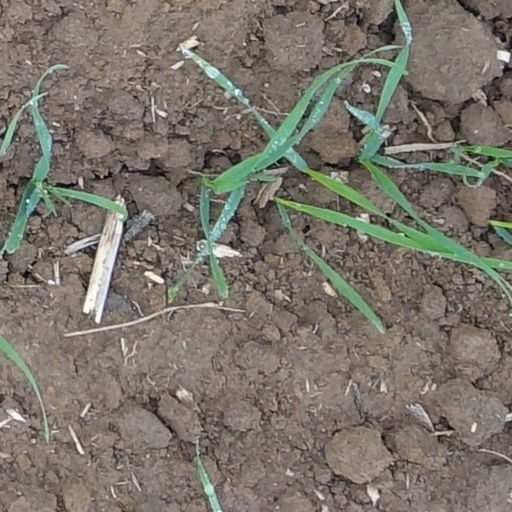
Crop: wheat